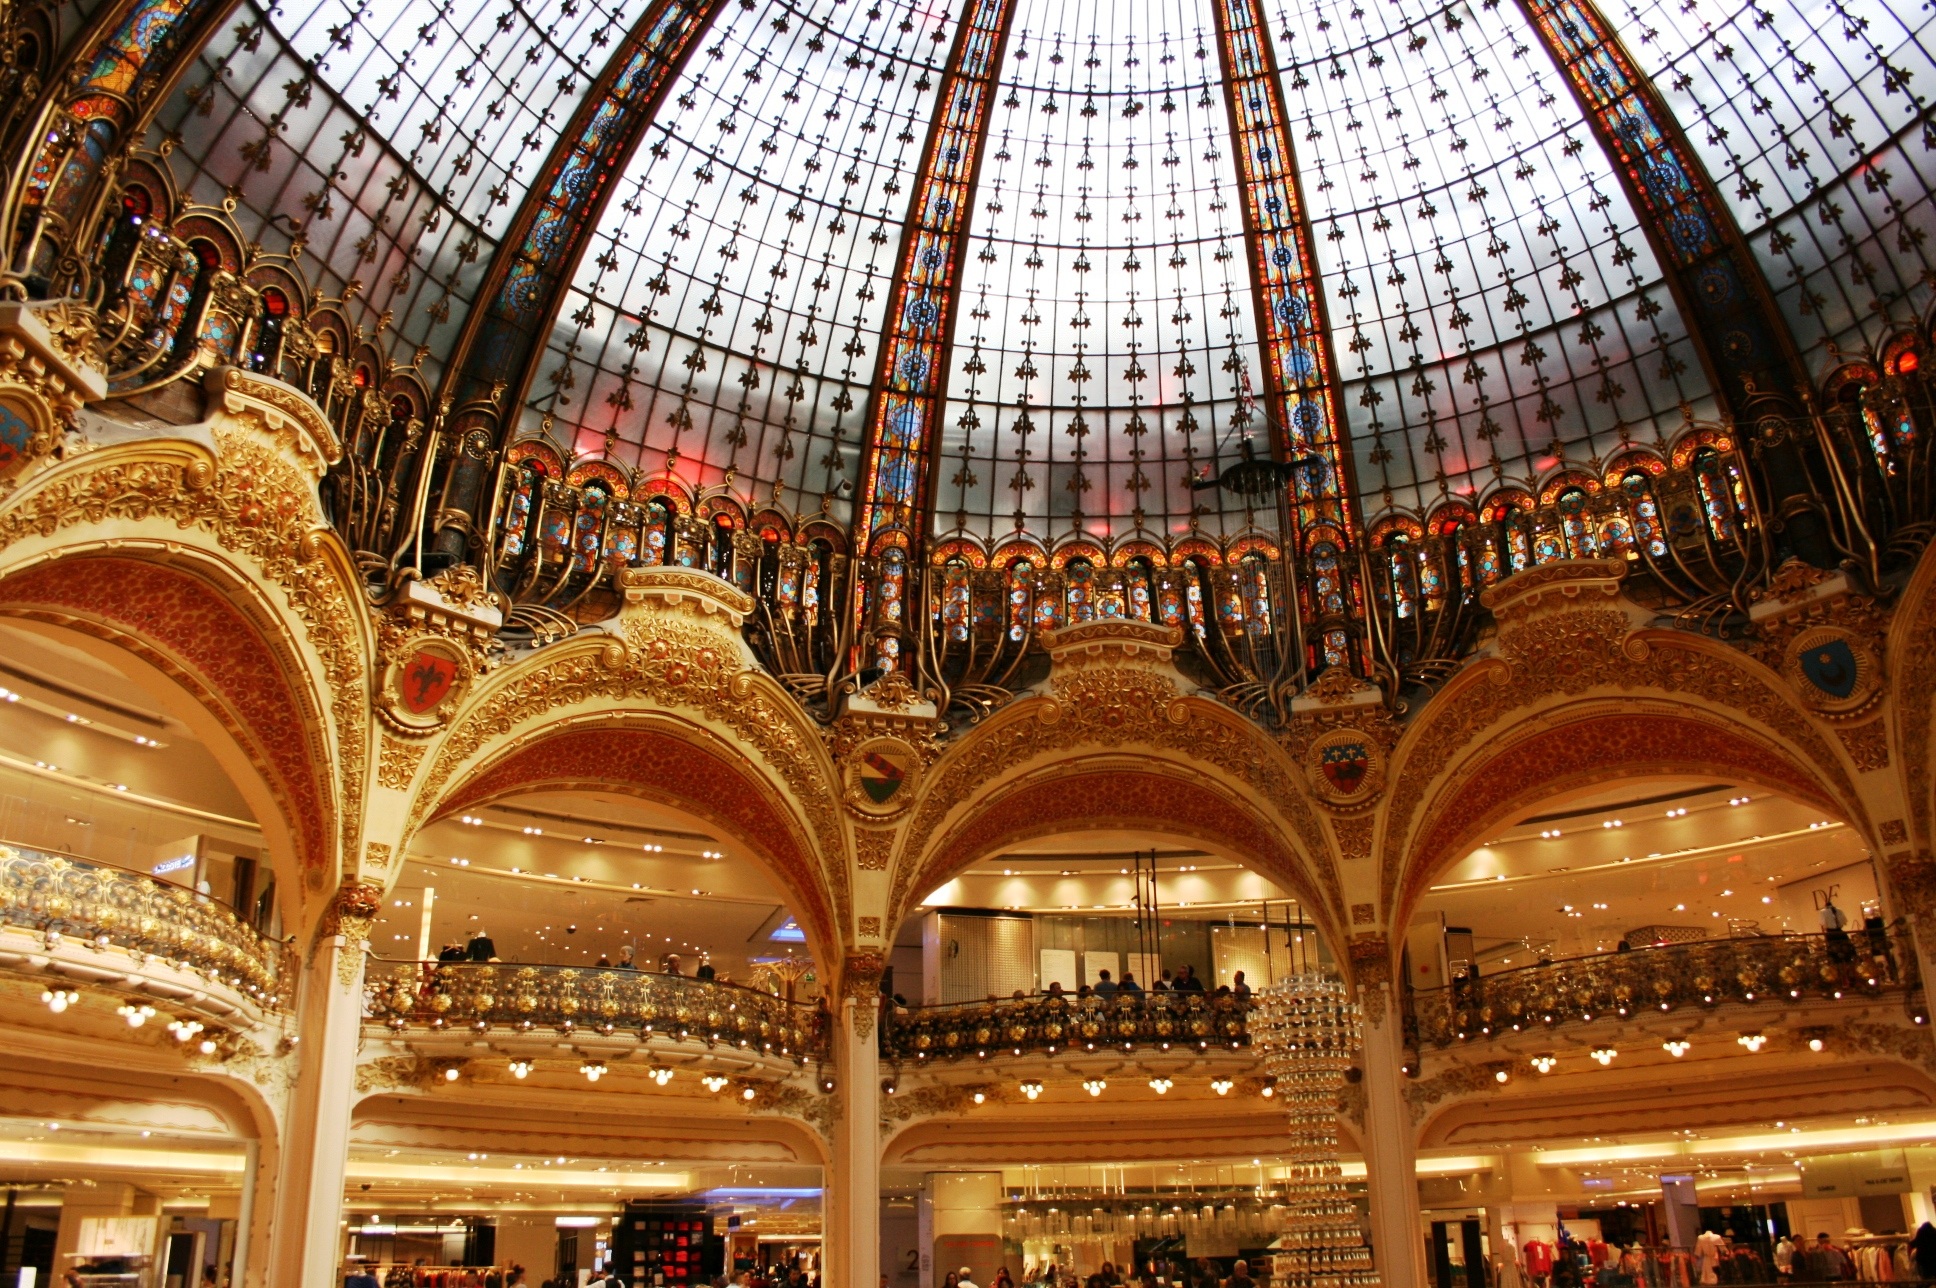
building, palace, paris, opera house, plaza, landmark, place of worship, arcos, dome, lafayette, lafayette galleries